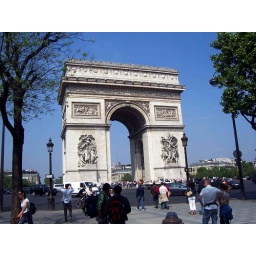
Approaching the Arc from the Champs Elysees. The tunnel to cross under the street to the arc is over to the right about 50 yards.